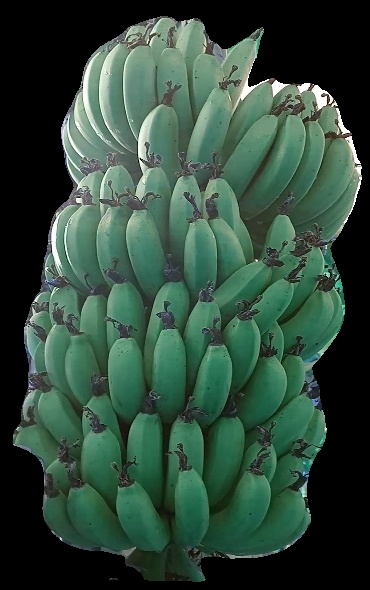
Variety: pachbale
Grade: grade1